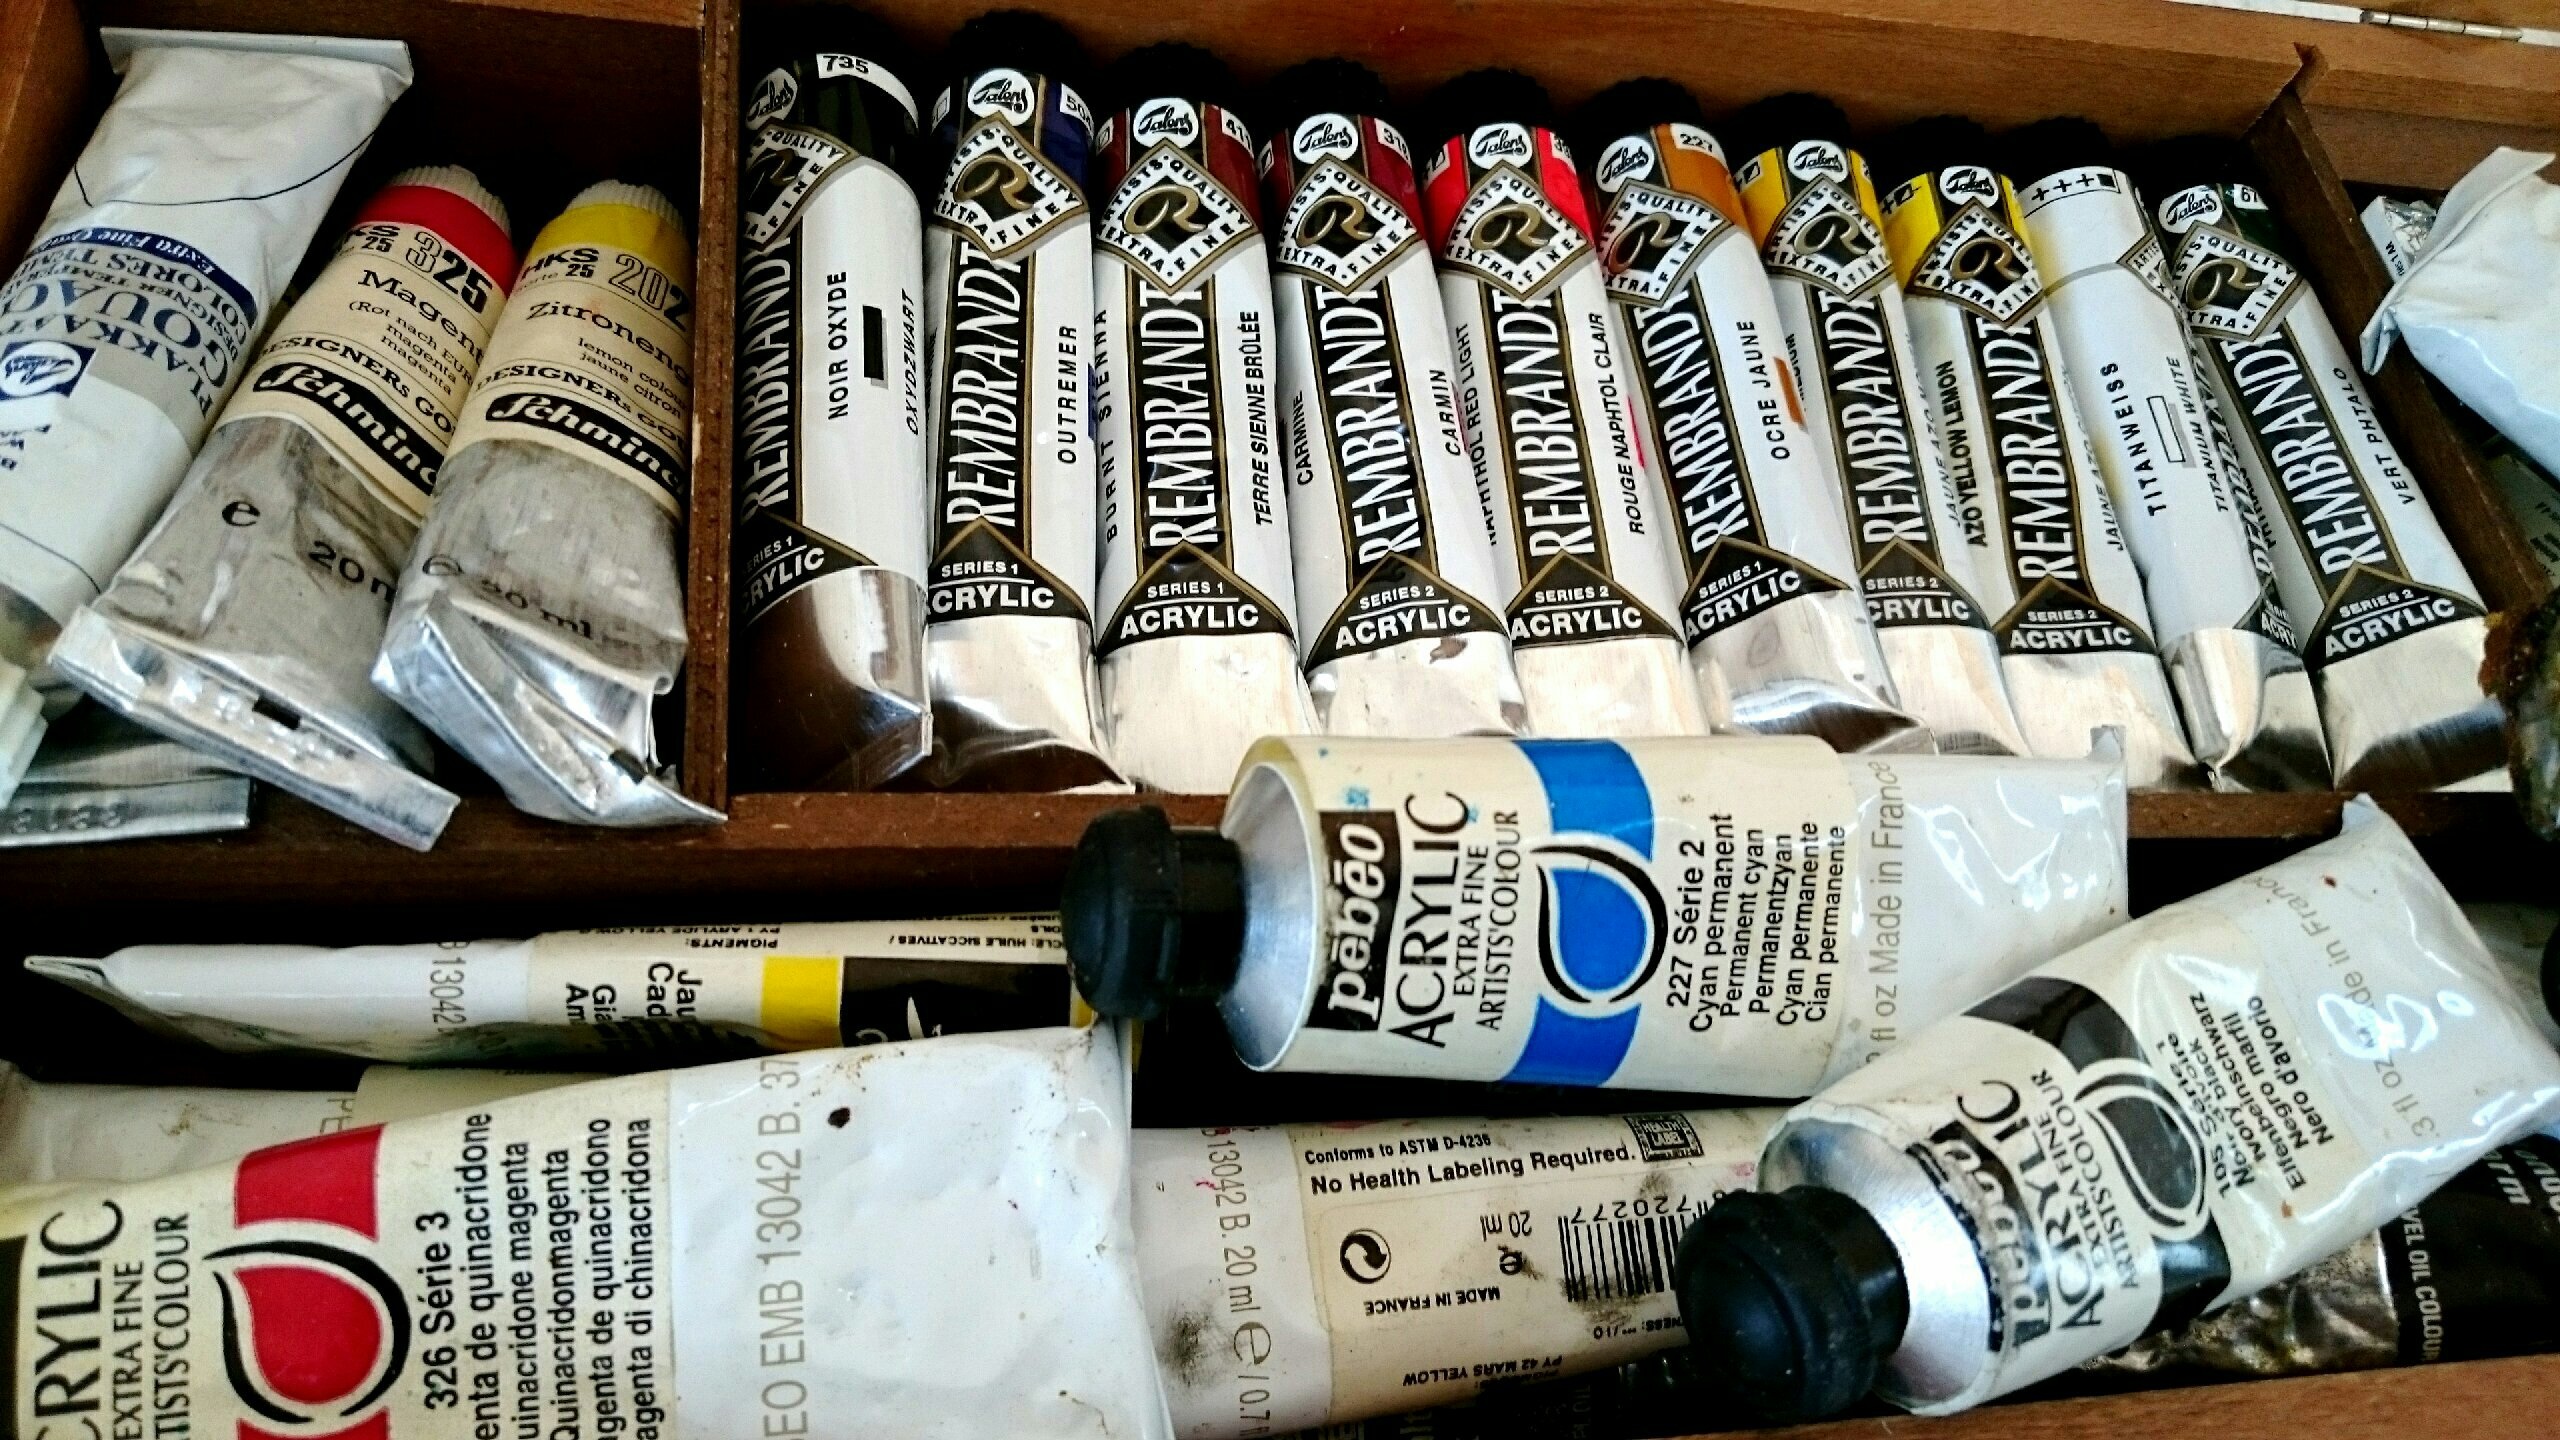
product, art, colors, oil, pigments, acrylics